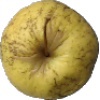
Label: golden_apple